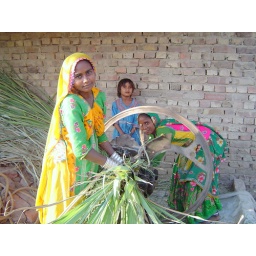
In our cook Jivan's house his daughter and daughter-in-law cut grass for the animals in this nice action photo